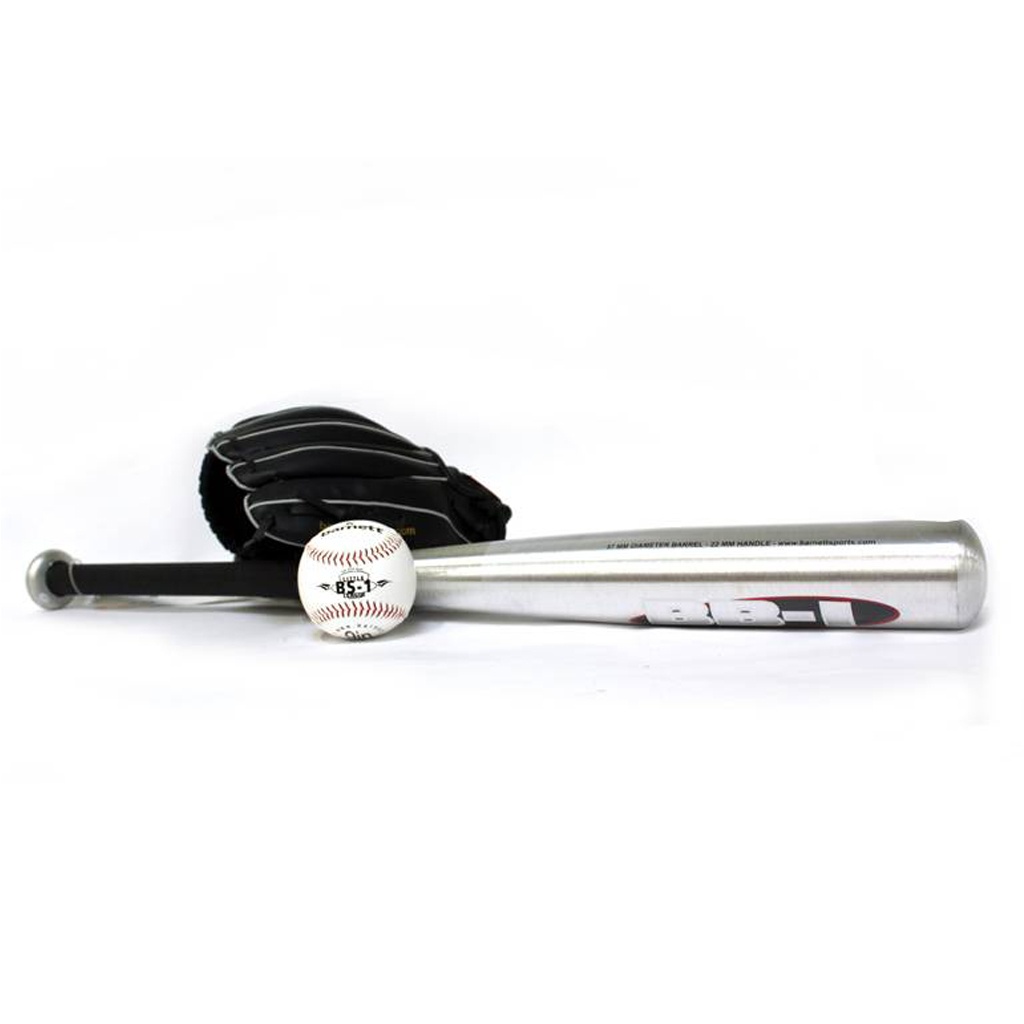
BGBA-03 kit béisbol iniciación youth aluminio
Ideal para todos los niveles. 1bate de aluminio BB-1 28" (71,1 cm), 1 guante de béisbol JL-110, 1 pelota BS-1.
Brand: barnettsports
Category: Sporting Goods > Athletics > Baseball & Softball > Softballs